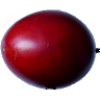
Label: Tamarillo 1